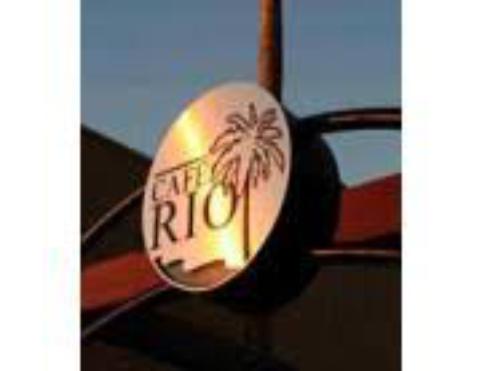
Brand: Cafe Rio
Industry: Food